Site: brandenburg
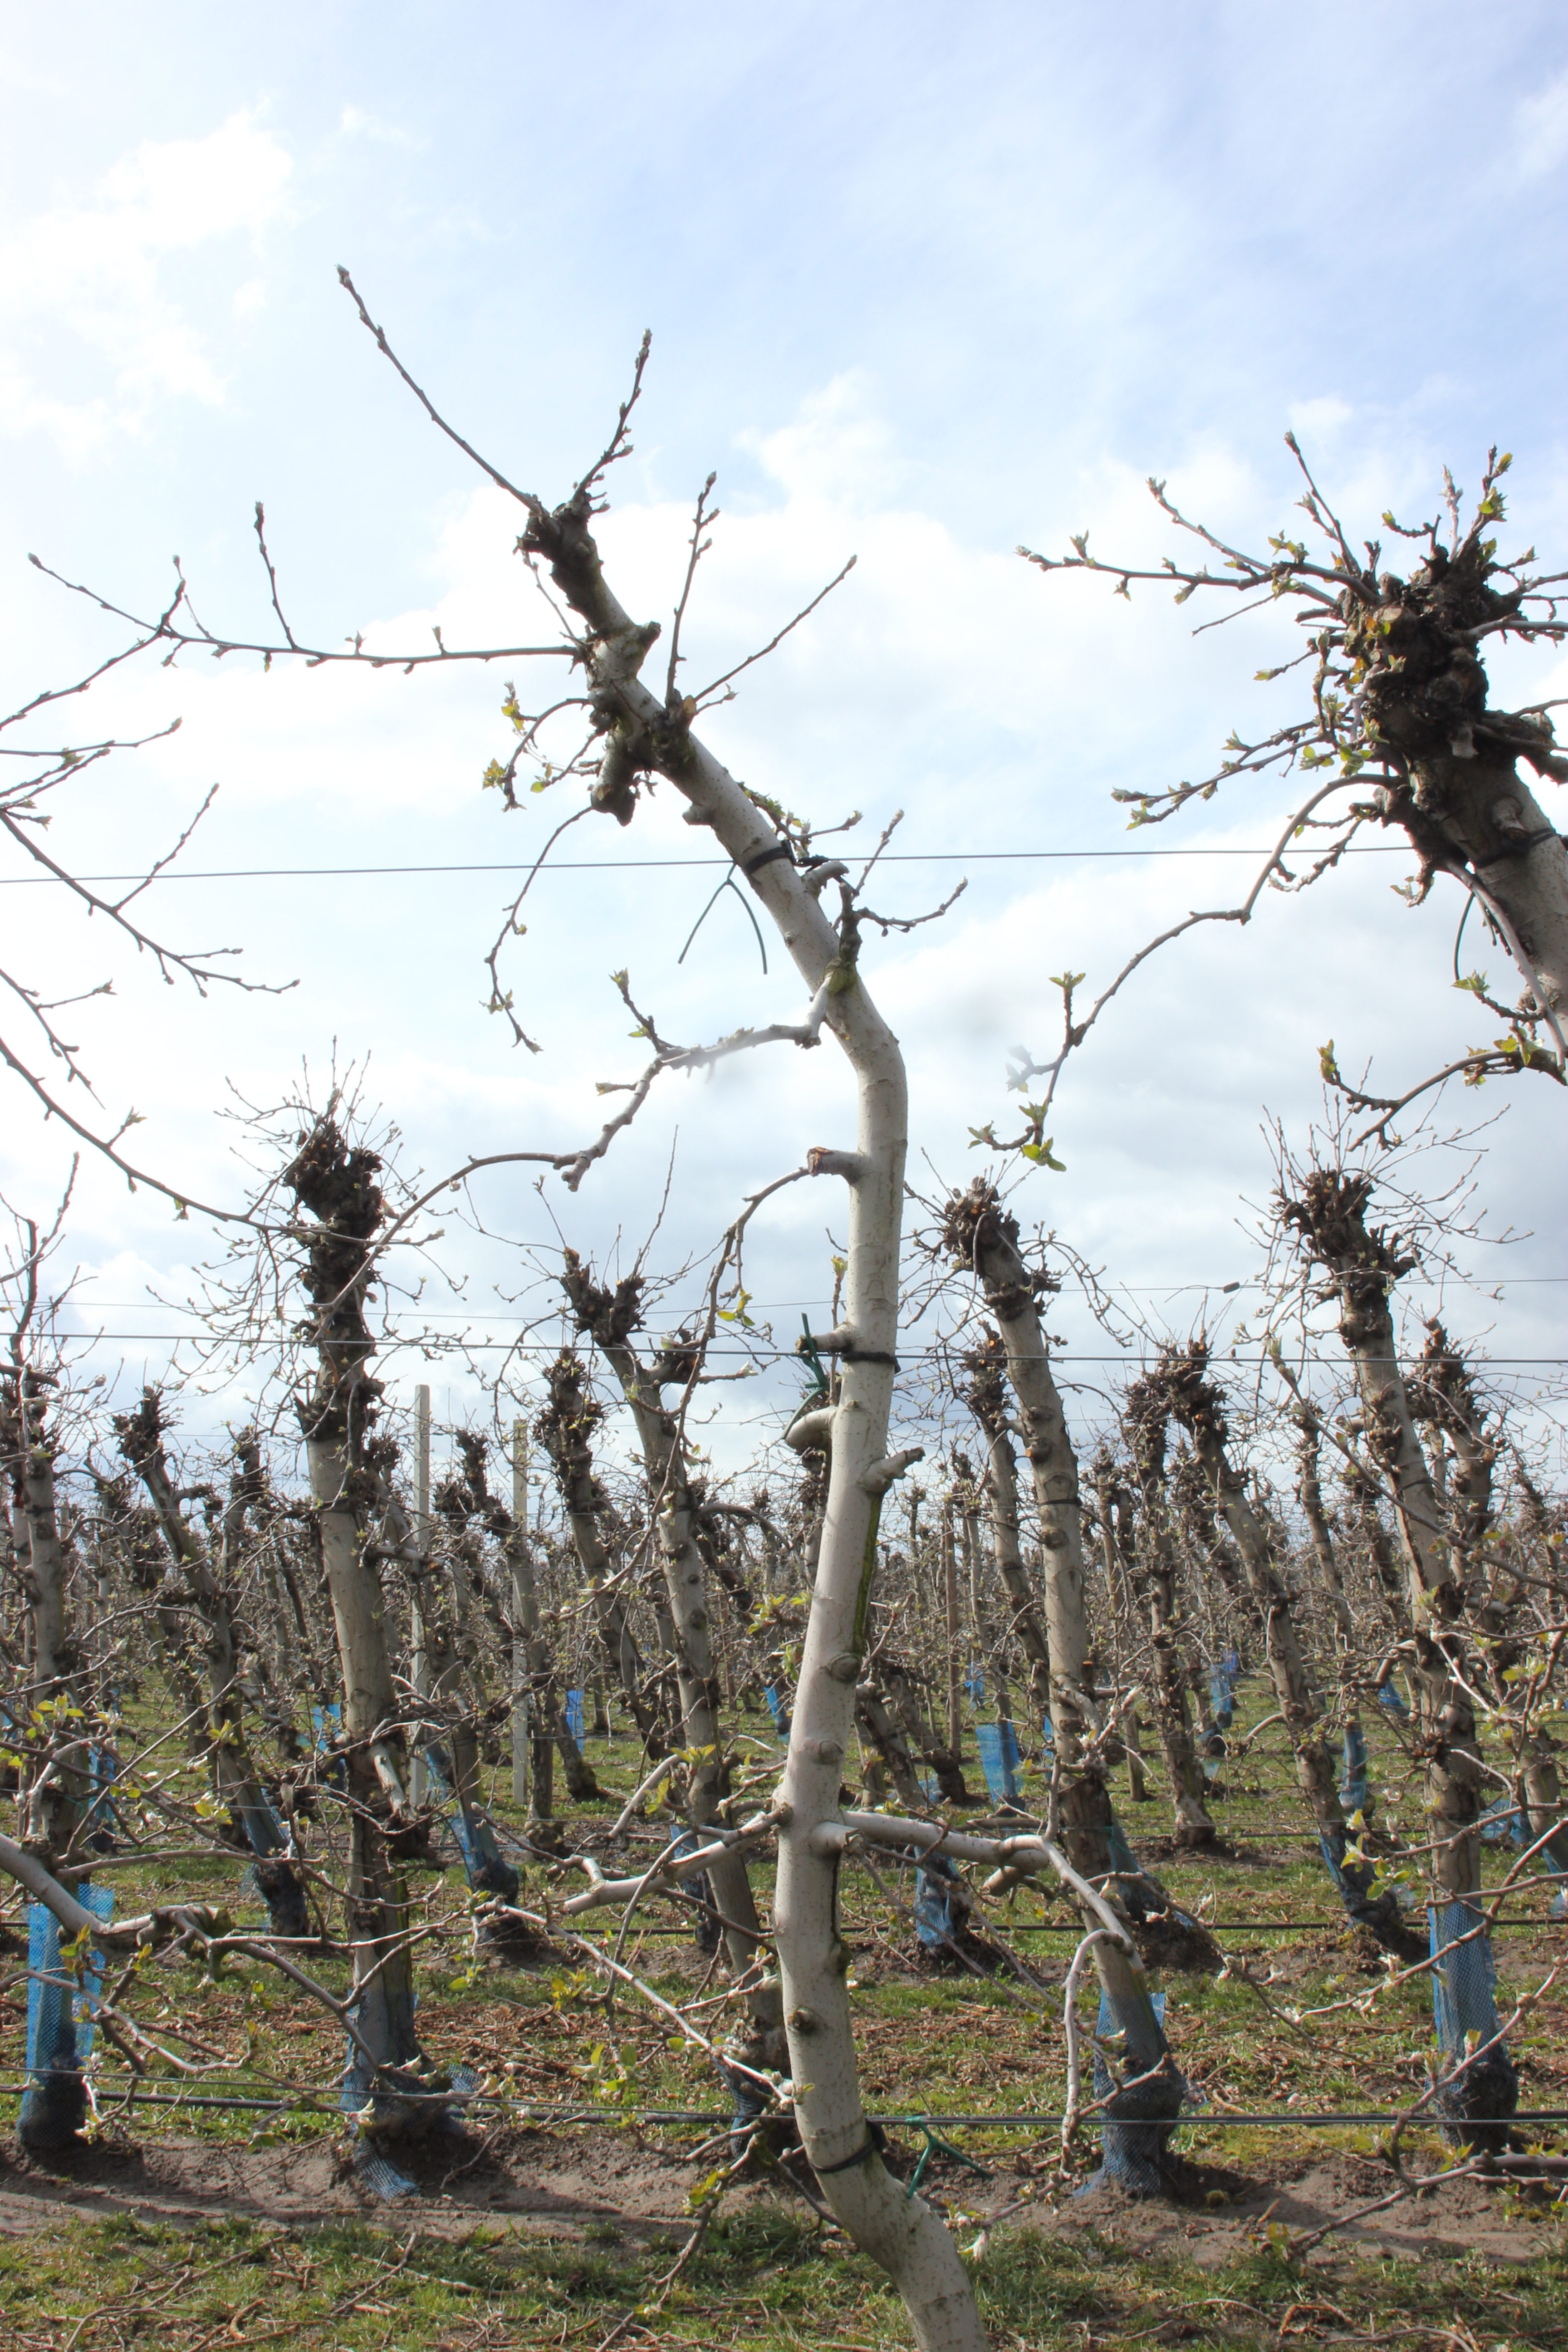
Growth stage (BBCH 55): Inflorescence emergence